Sirat Bani Hilal

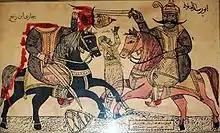
Abu Zayd al-Hilali (right) chopping off the head of Hegazi ibn Rafe'

Al-Sirah al-Hilaliyyah, also known as the Sirat Bani Hilal (سيرة بني هلال "Sīra Banī Hilāl") or the al-Hilali epic, is an Arabic epic